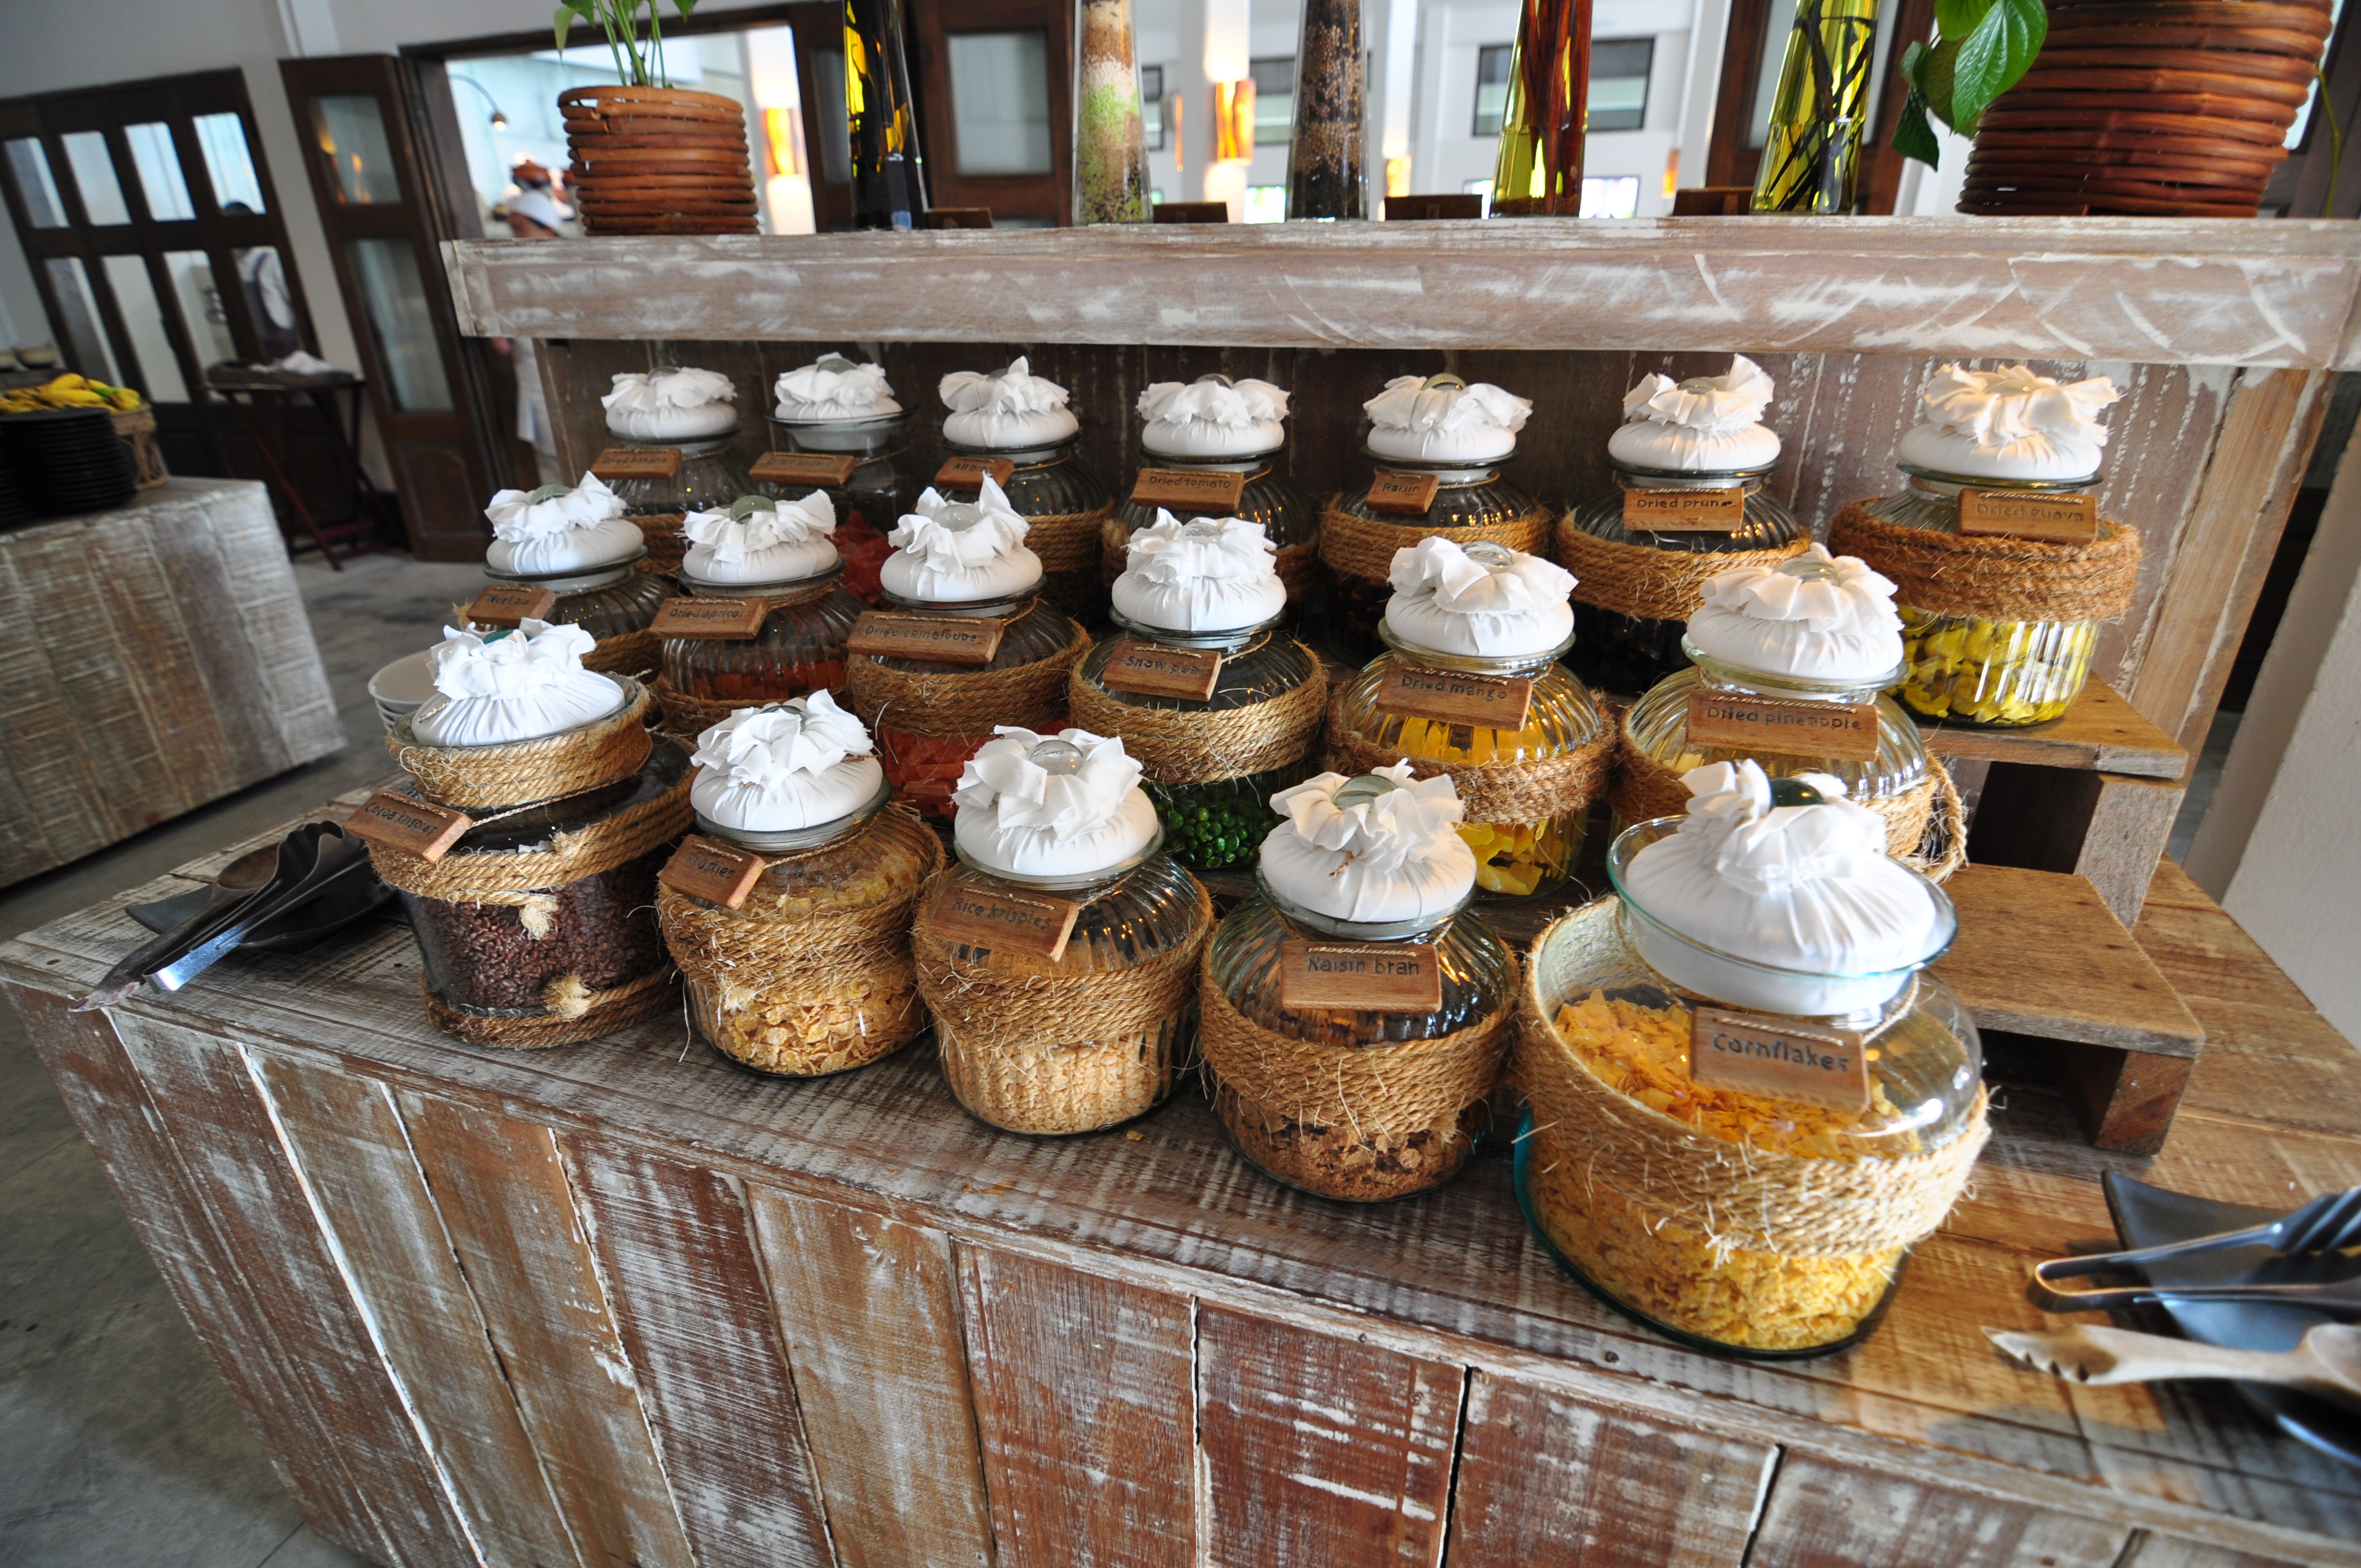
wood, meal, food, fresh, breakfast, baking, bakery, crust, hotel, canning, food preservation